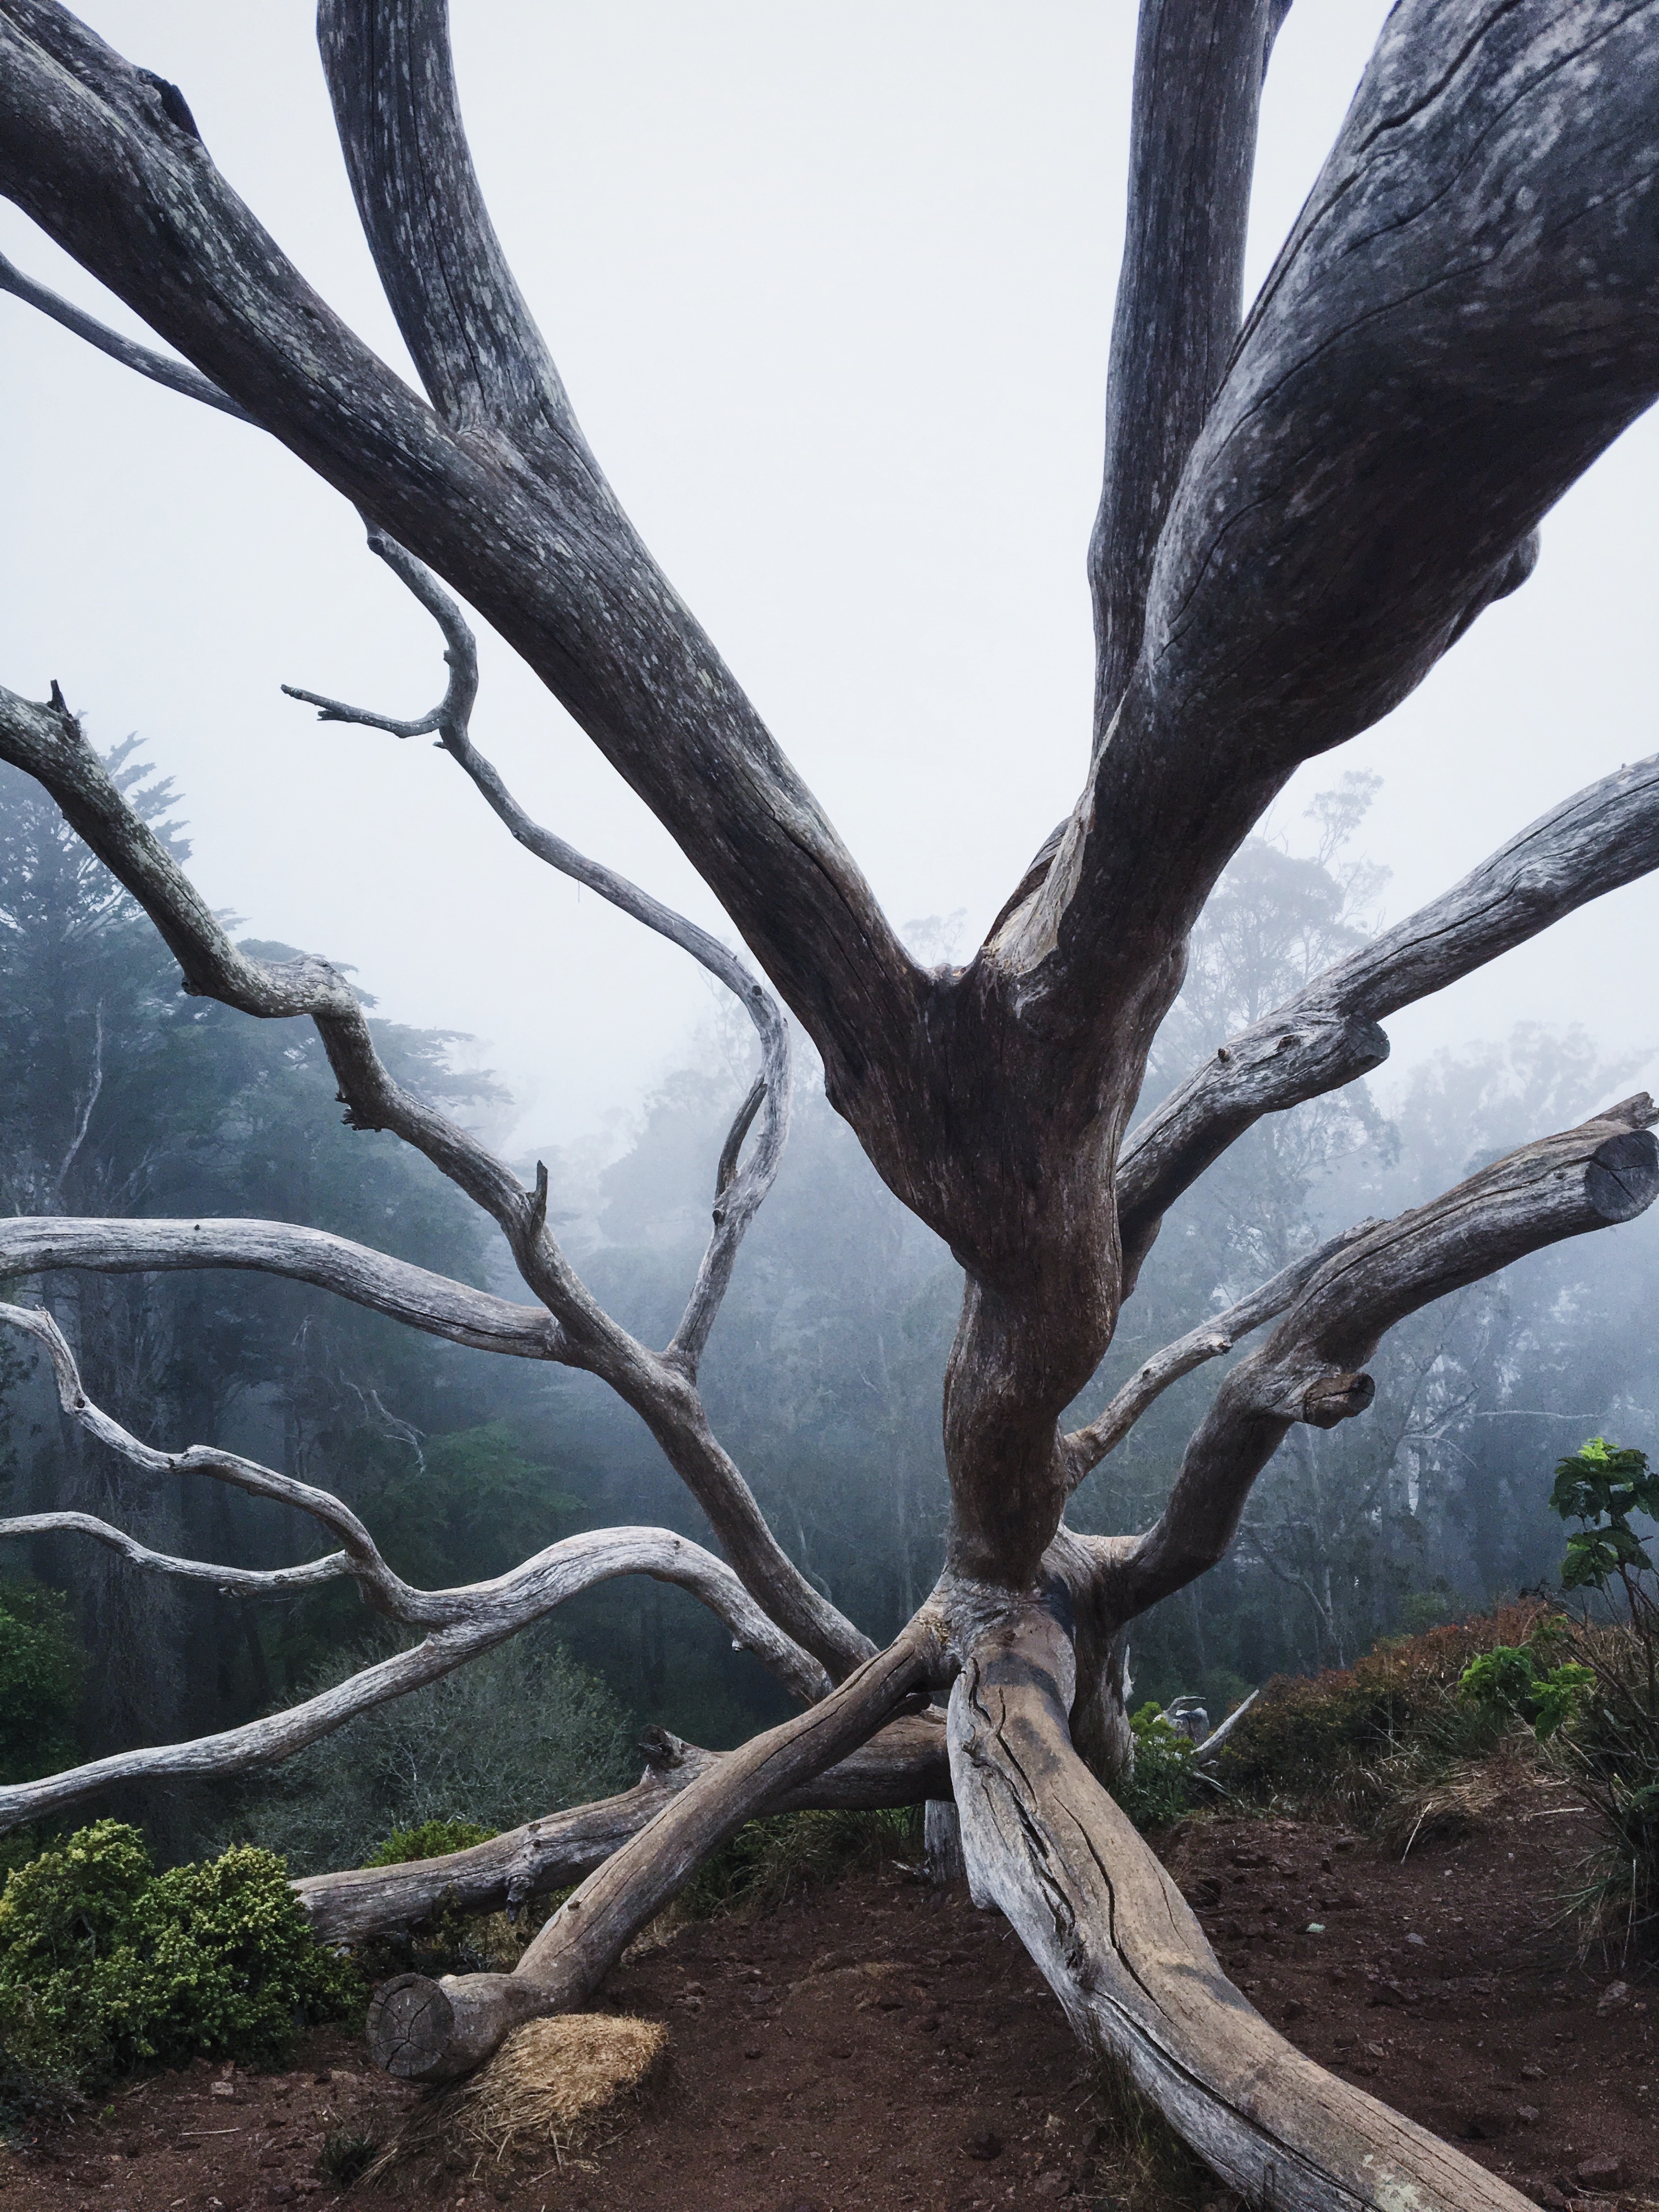
tree, nature, branch, snow, plant, leaf, flower, trunk, botany, flora, flowering plant, plant stem, woody plant, land plant